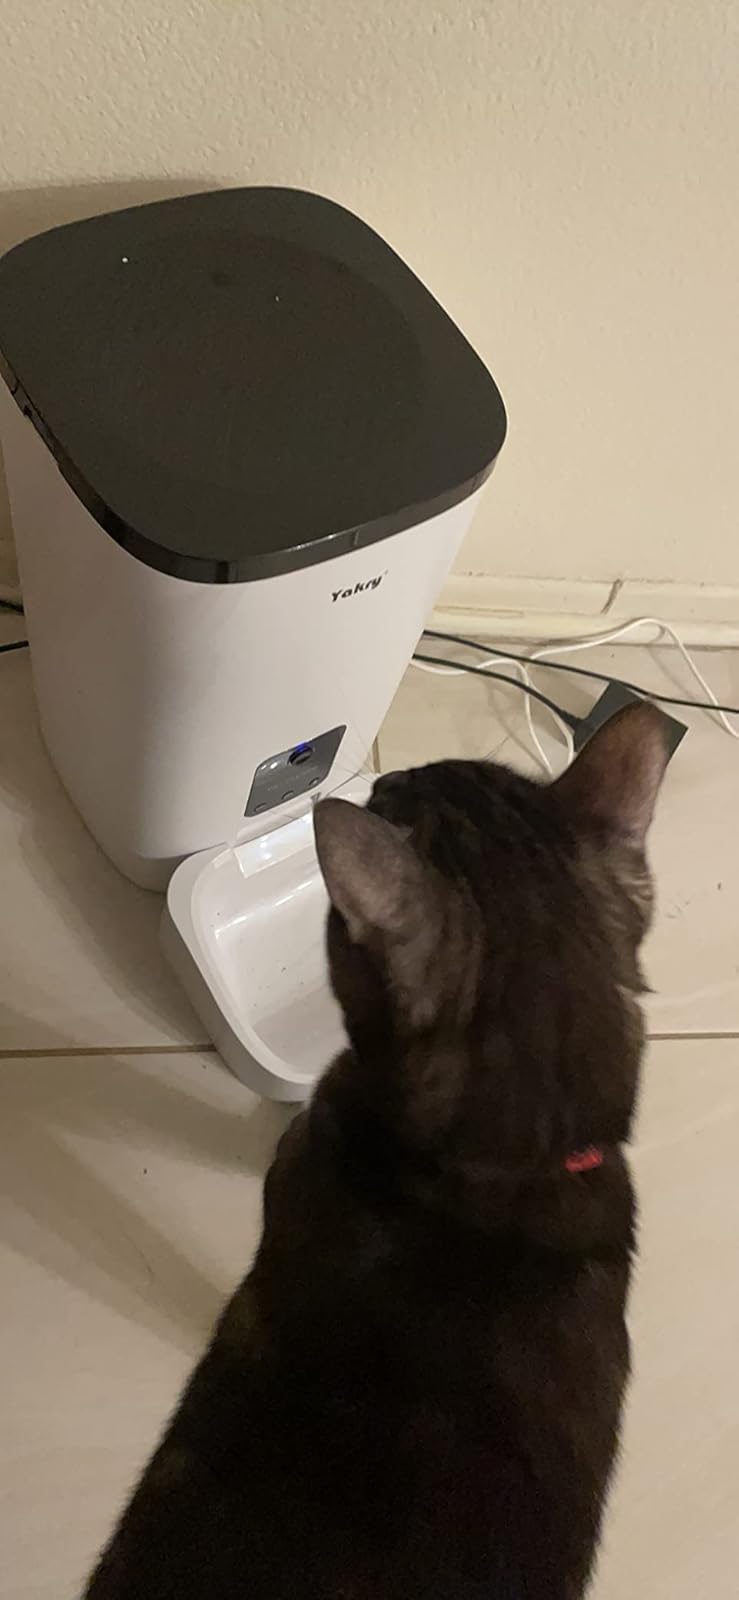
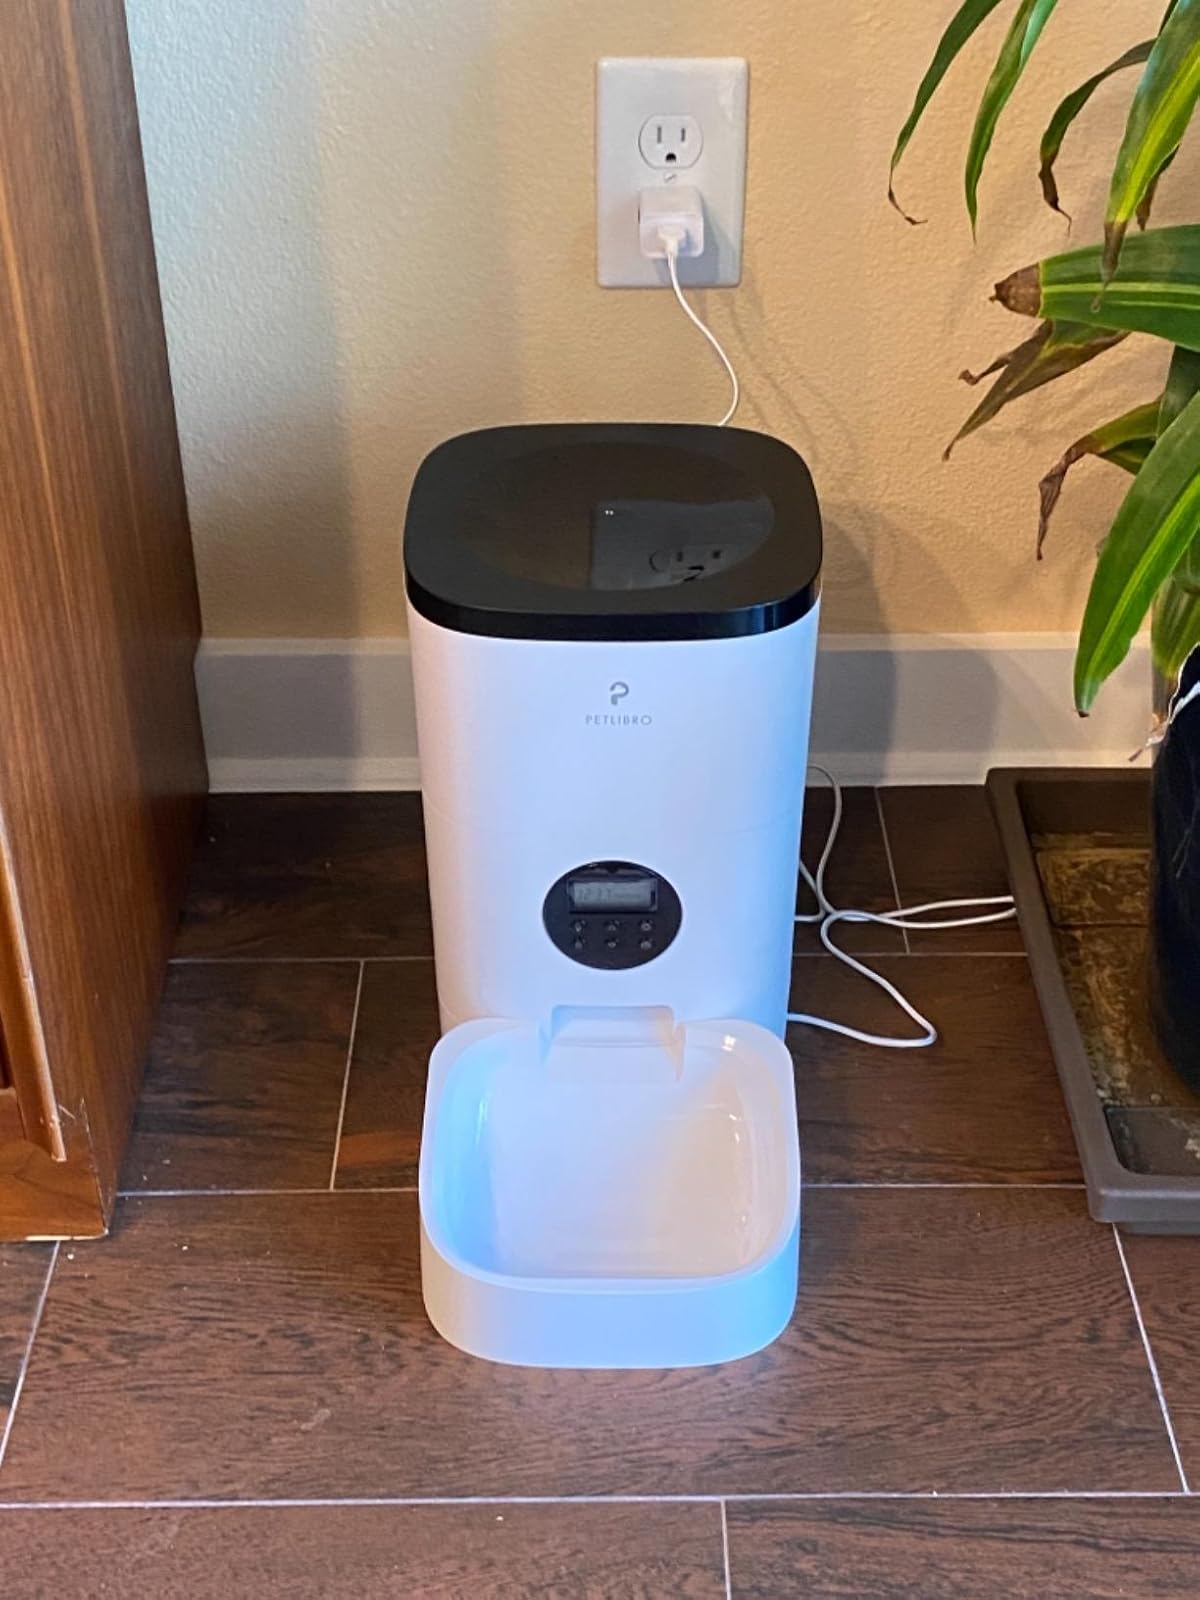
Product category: items_feeder
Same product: no